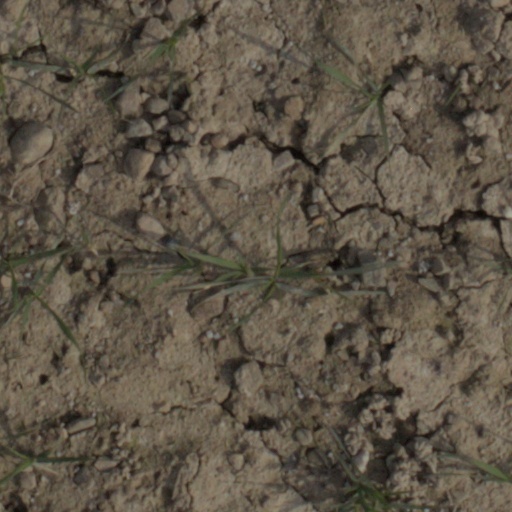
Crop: wheat